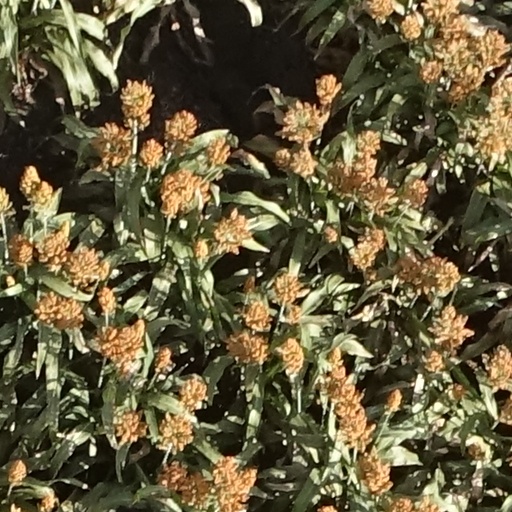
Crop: sorghum